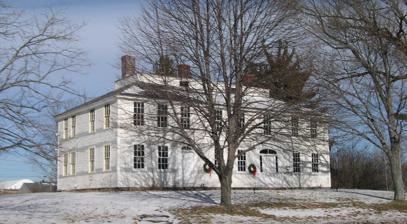
Building: Nathan Fisher House
Country: United States of America
Year built: 1820
Historic house in Massachusetts, United States United States historic place Nathan Fisher House U.S. National Register of Historic Places U.S. Historic district Contributing property Show map of Massachusetts Show map of the United States Nearest city 146 Oak Street, Westborough, Massachusetts Coordinates 42°17′3″N 71°37′30″W / 42.28417°N 71.62500°W / 42.28417; -71.62500 Built 1820 Architectural style Federal Part of Lyman School for Boys ( ID94000693 ) NRHP reference No. 80001679 Significant dates Added to NRHP March 25, 1980 Designated CP July 25, 1994 The Nathan Fisher House is a historic house in Westborough, Massachusetts . Description and history The wood frame Federal style house was built c. 1820 by Nathan Fisher, who had married into the locally prominent Lothrop family. Fisher operated a store, which fell into decline after the area was bypassed by the railroad in 1834. Next to the house was also built a thread factory (no longer standing) where the first steam power was used in Westborough. The property was purchased by the state in 1884 and became part of the (now closed) Lyman School for Boys . The house was listed on the National Register of Historic Places in 1980, and included in the historic district encompassing the Lyman School in 1994. See also National Register of Historic Places listings in Worcester County, Massachusetts References